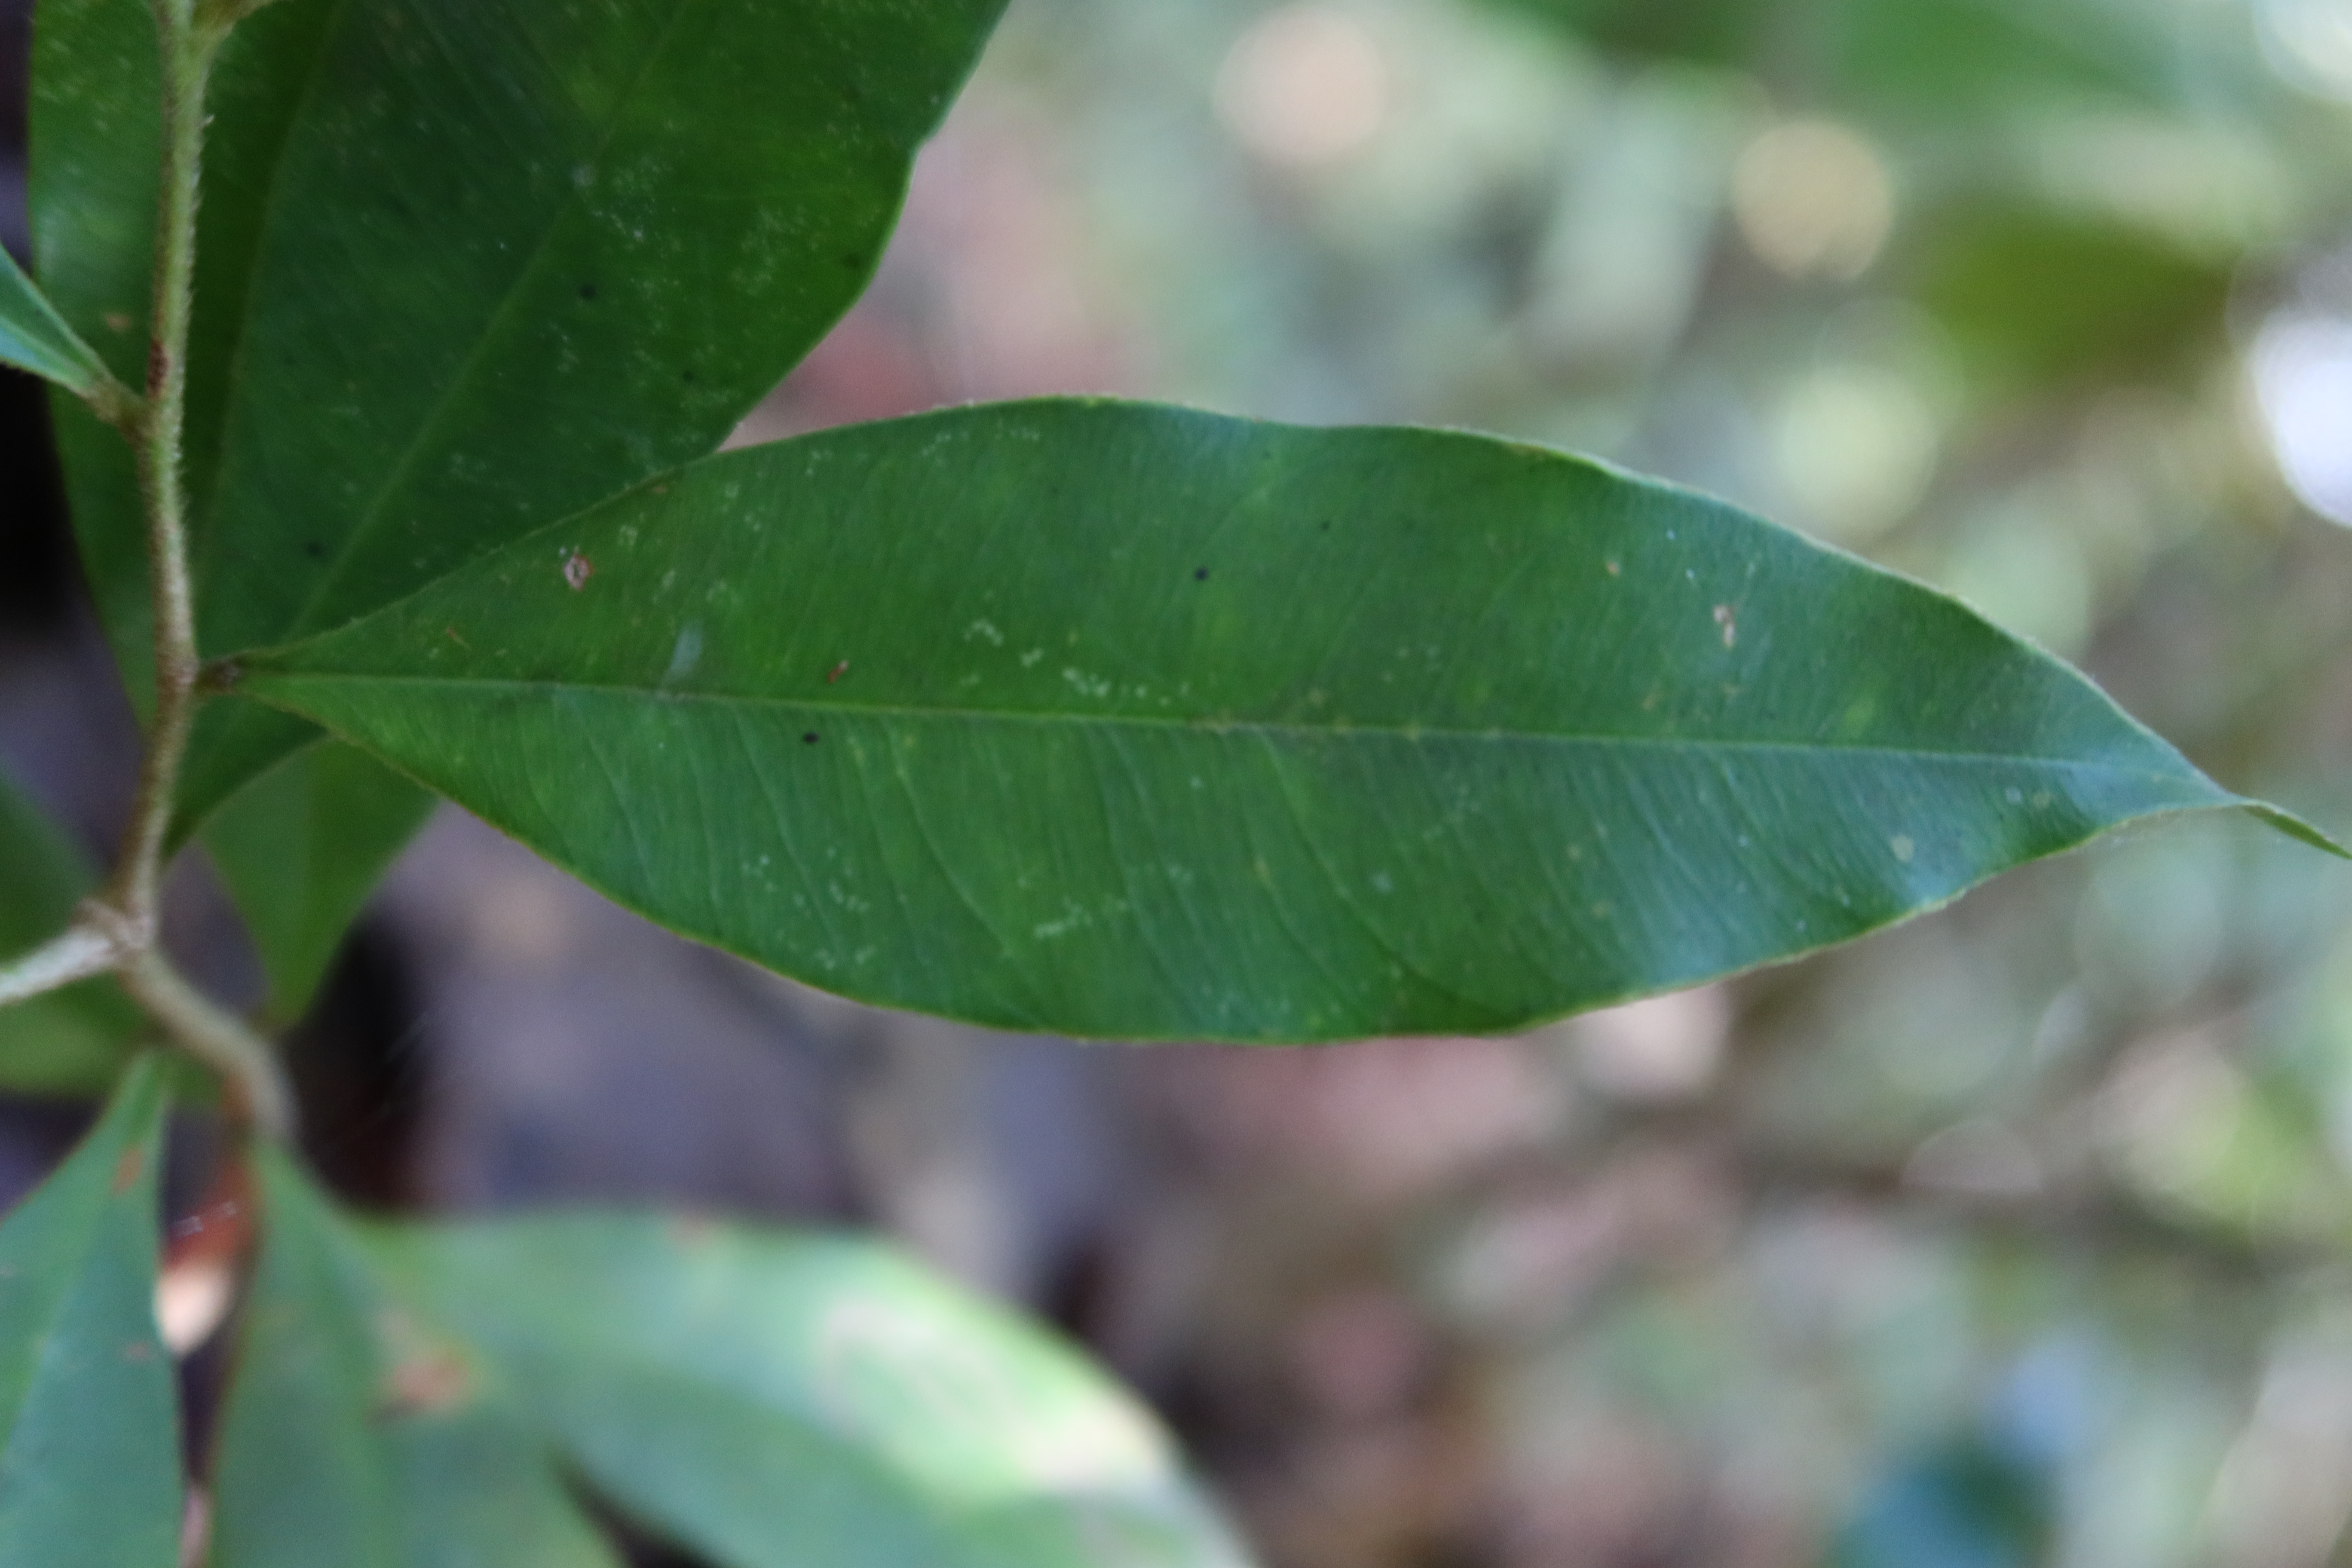
Label: Brown spots